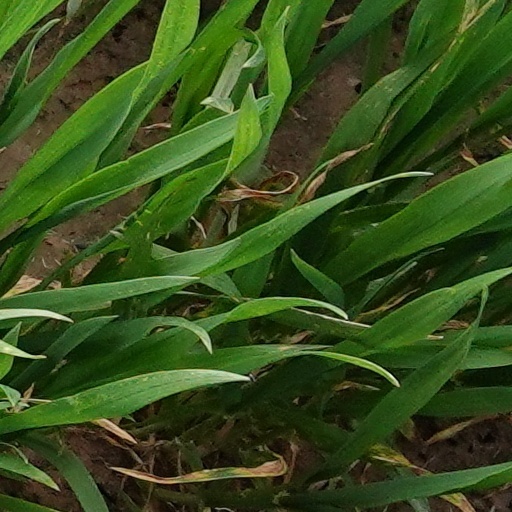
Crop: wheat